Rava sheep

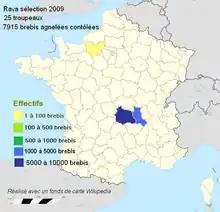
Distribution of Rava sheep under performance control in 2009

The breed's selection scheme is managed by a selection organization (SO) called "ROM Sélection" ("Races Ovines de Massifs - Sélection" by its extension in French). This name has replaced "UPRA des Races Ovines des Massifs". This organization jointly looks after six hardy sheep breeds from the Massif Central: Blanche du Massif Central, Limousine, Grivette, Rava, Noire du Velay and Bizet. The Rava section manages the breed's herd book and sets selection objectives. These include improving sheep' milk production, size, prolificacy and resistance to scrapie.